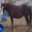
Label: horse